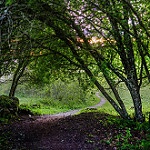
Scene: Outdoor